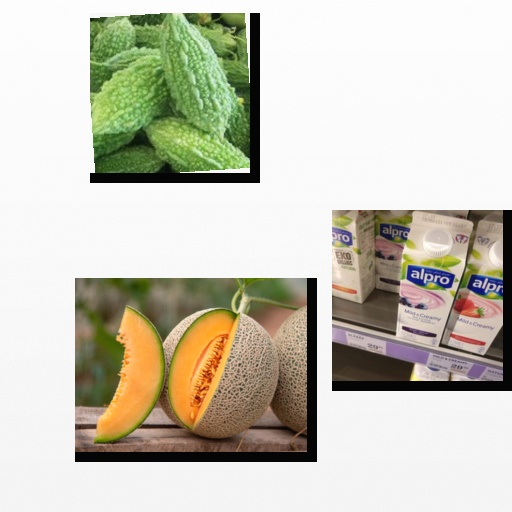
Food items: soyghurt, cantaloupe, bitter_gourd